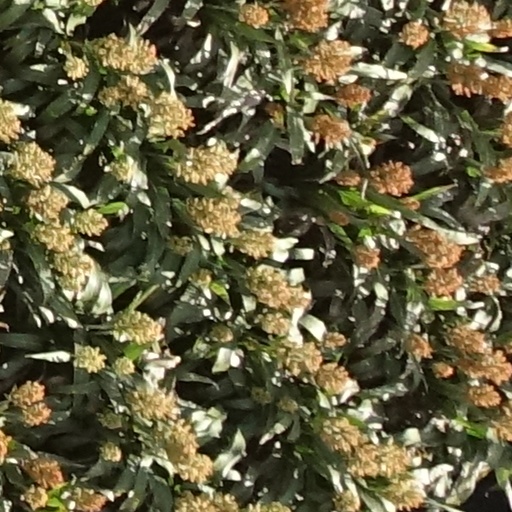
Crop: sorghum